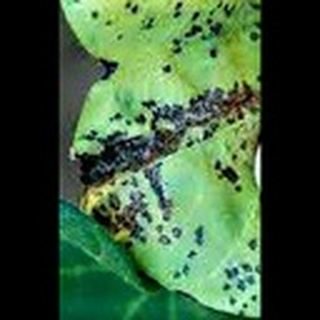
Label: cotton_bacterial_blight